Teurthéville-Bocage

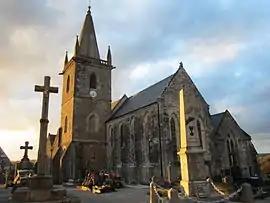
The church of Sainte-Trinité

Teurthéville-Bocage is a commune in the Manche department in Normandy in north-western France.